History of netball

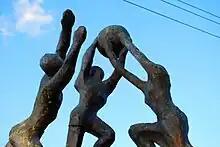
Netball sculpture in Trinidad and Tobago outside the National Stadium, used for the 1979 World Netball Championships

From the start, netball was developed as a women's sport: existing outside the sphere of male-dominated sports, netball did not encounter the initial social opposition that faced women in other sports in the early 20th century. Women's participation in netball in the early 20th century was widely accepted, as the sport avoided physical contact and did not involve male participation. The sport spread substantially through the school systems of many netball-playing countries.